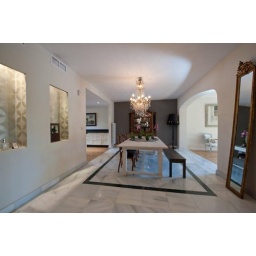
Large 4 bedroom house in Nagueles overlooking Marbella with sea views